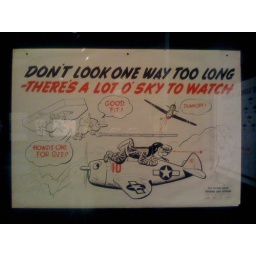
signs that used to hang on the walls in Air Force training rooms